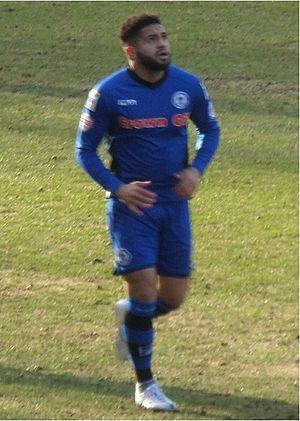
Reuben Courtney Noble-Lazarus, couramment appelé Reuben Noble-Lazarus, est un footballeur anglo-grenadien, né le 16 août 1993 à Huddersfield, Angleterre. Évoluant au poste d'avant-centre ou ailier, il a joué pour Barnsley, Scunthorpe et Rochdale.